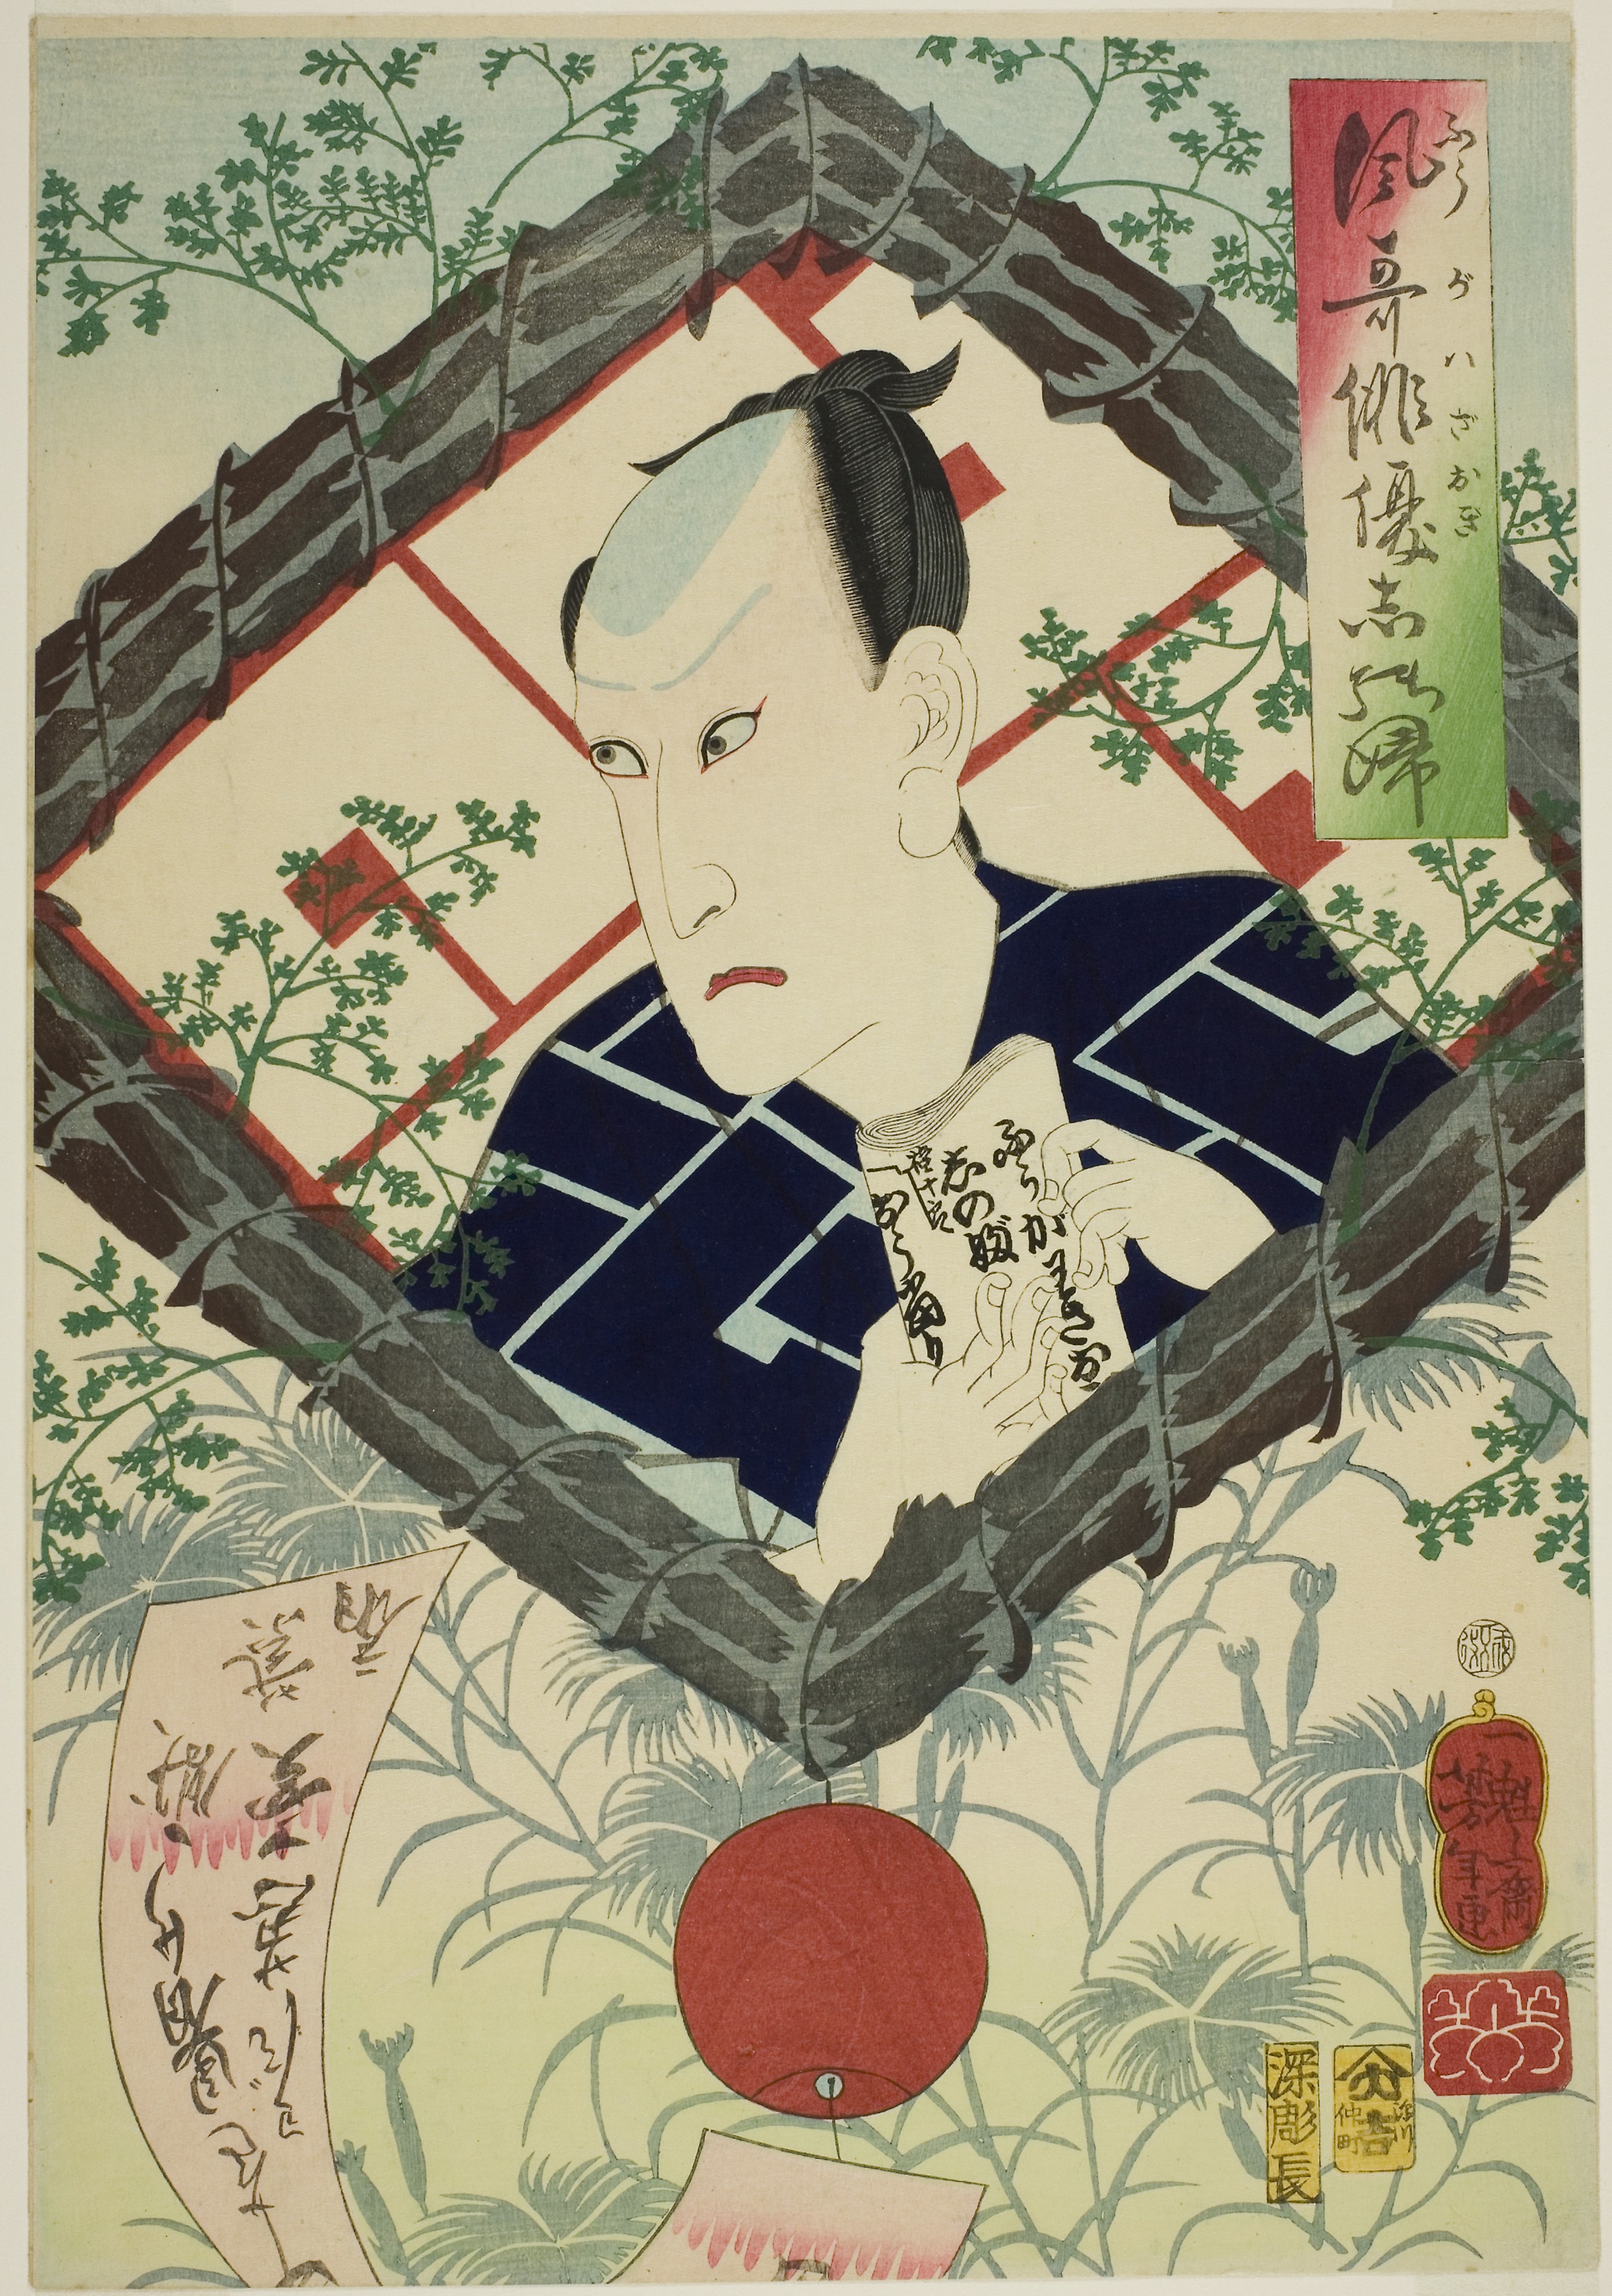
illustration, art, plant